Malta in the Eurovision Song Contest 2002

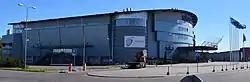
The Eurovision Song Contest 2002 took place at Saku Suurhall in Tallinn, Estonia.

The Eurovision Song Contest 2002 took place at Saku Suurhall in Tallinn, Estonia, on 25 May 2002. The participants list included the previous year's winning country, the "Big Four" countries (France, Germany, Spain, and the United Kingdom), the sixteen highest-scoring participating countries in the previous year's contest and any non-participating countries in the previous year's contest, up to 24 participants in total. On 9 November 2001, an allocation draw was held which determined the running order and Malta was set to perform in position 20, following the entry from and before the entry from . Malta finished in second place scoring 164 points.